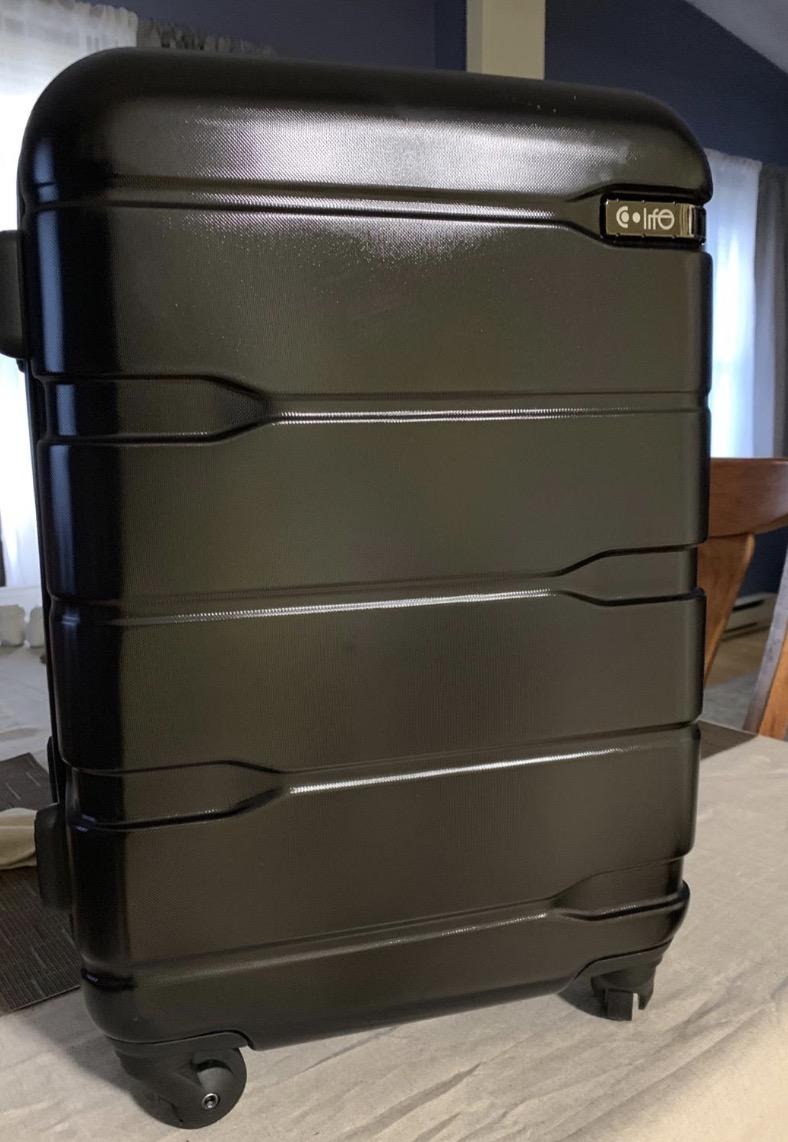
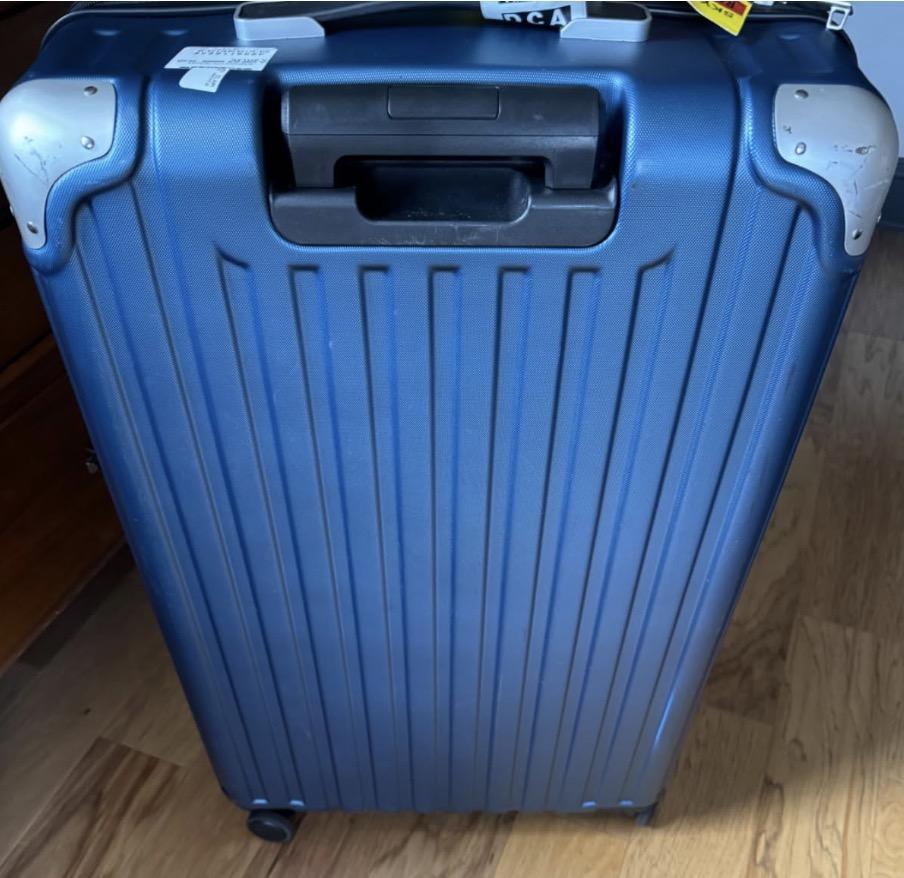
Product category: items_tea
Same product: no